Astrid-Sabine Busse

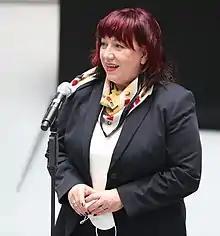
Busse in 2021

Astrid-Sabine Busse (born 23 October 1957) is a German educator and politician of the Social Democratic Party (SPD) who is serving as Senator for Education, Youth and Family in the Berlin state government since December 2021. Prior, she was chaired the Association of Berlin School Boards from 2015 to 2021.